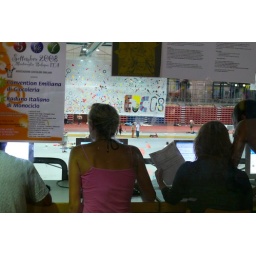
shirt - juggling in pink ejc karlsruhe 2008